Anna Haslam

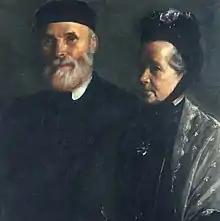
Anna and Thomas Haslam

Anna and Thomas Haslam married on 20 March 1854 in Cork Registry Office. Their marriage was mainly celibate as a result of them not wanting to have children. In later writings Thomas argued in favour of chastity for men. Anna and Thomas Haslam shared a belief in equality for men and women and he supported her campaigns. Thomas Joseph Haslam was born in 1825 to a Quaker family. Thomas was a feminist theorist and from 1868 he wrote about many topics concerning female rights and issues such as prostitution, birth control and women's suffrage.